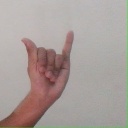
अक्षर: य